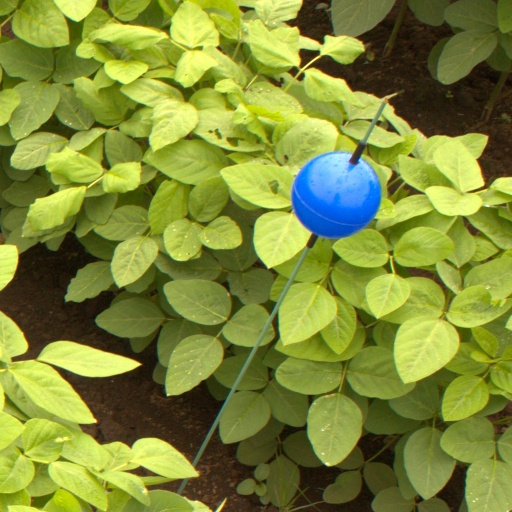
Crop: soybean